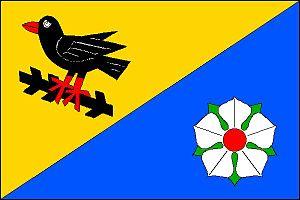
Vranová est une commune du district de Blansko, dans la région de Moravie-du-Sud, en République tchèque. Sa population s'élevait à 360 habitants en 2017.